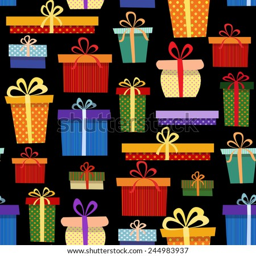
seamless pattern with gift boxes in different colors on a black background